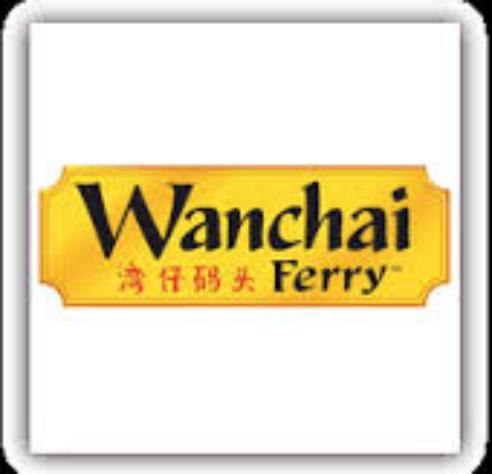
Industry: Food